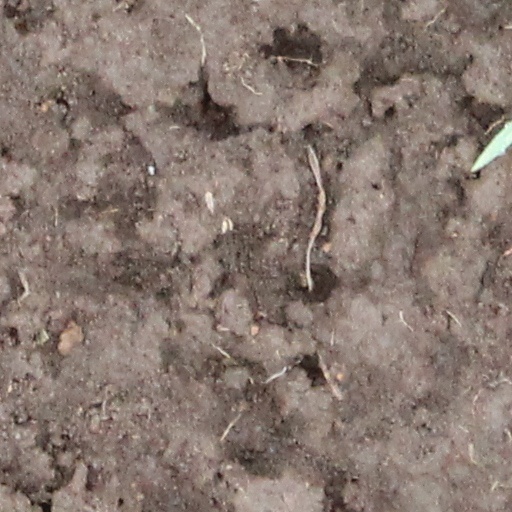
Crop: wheat